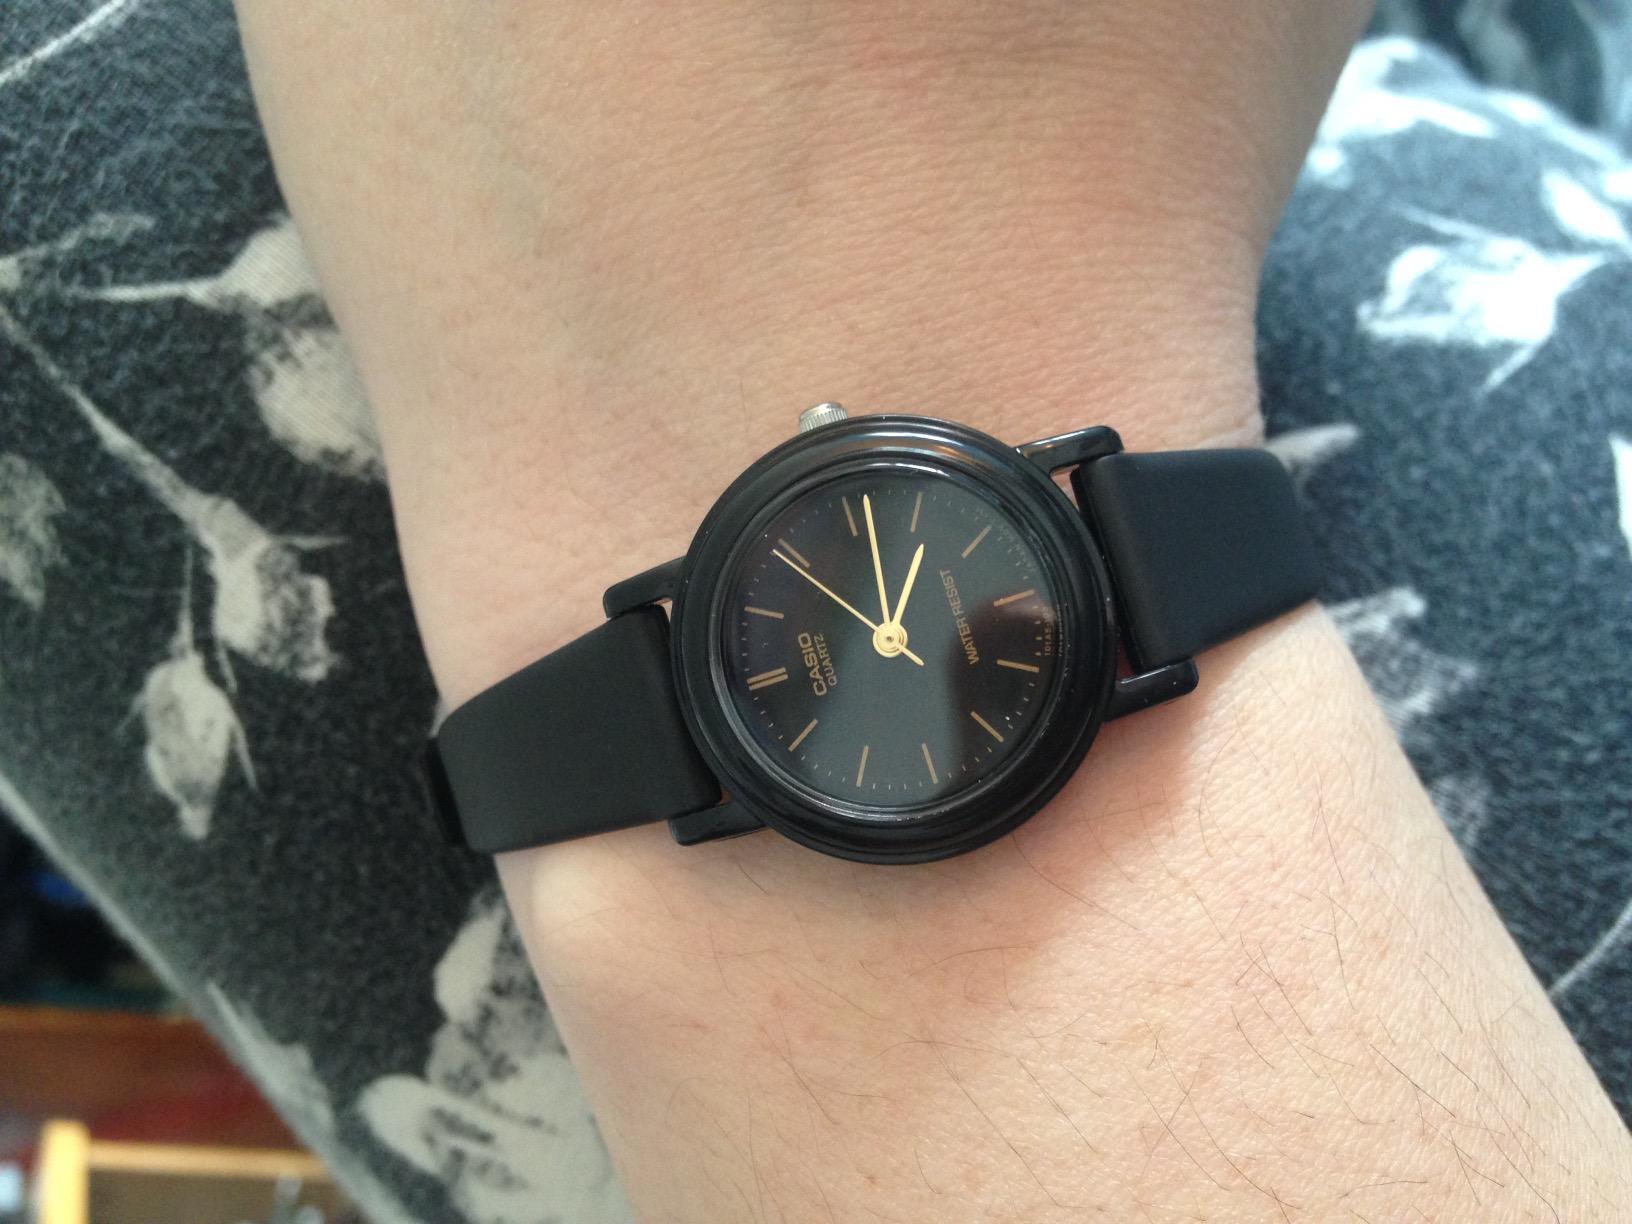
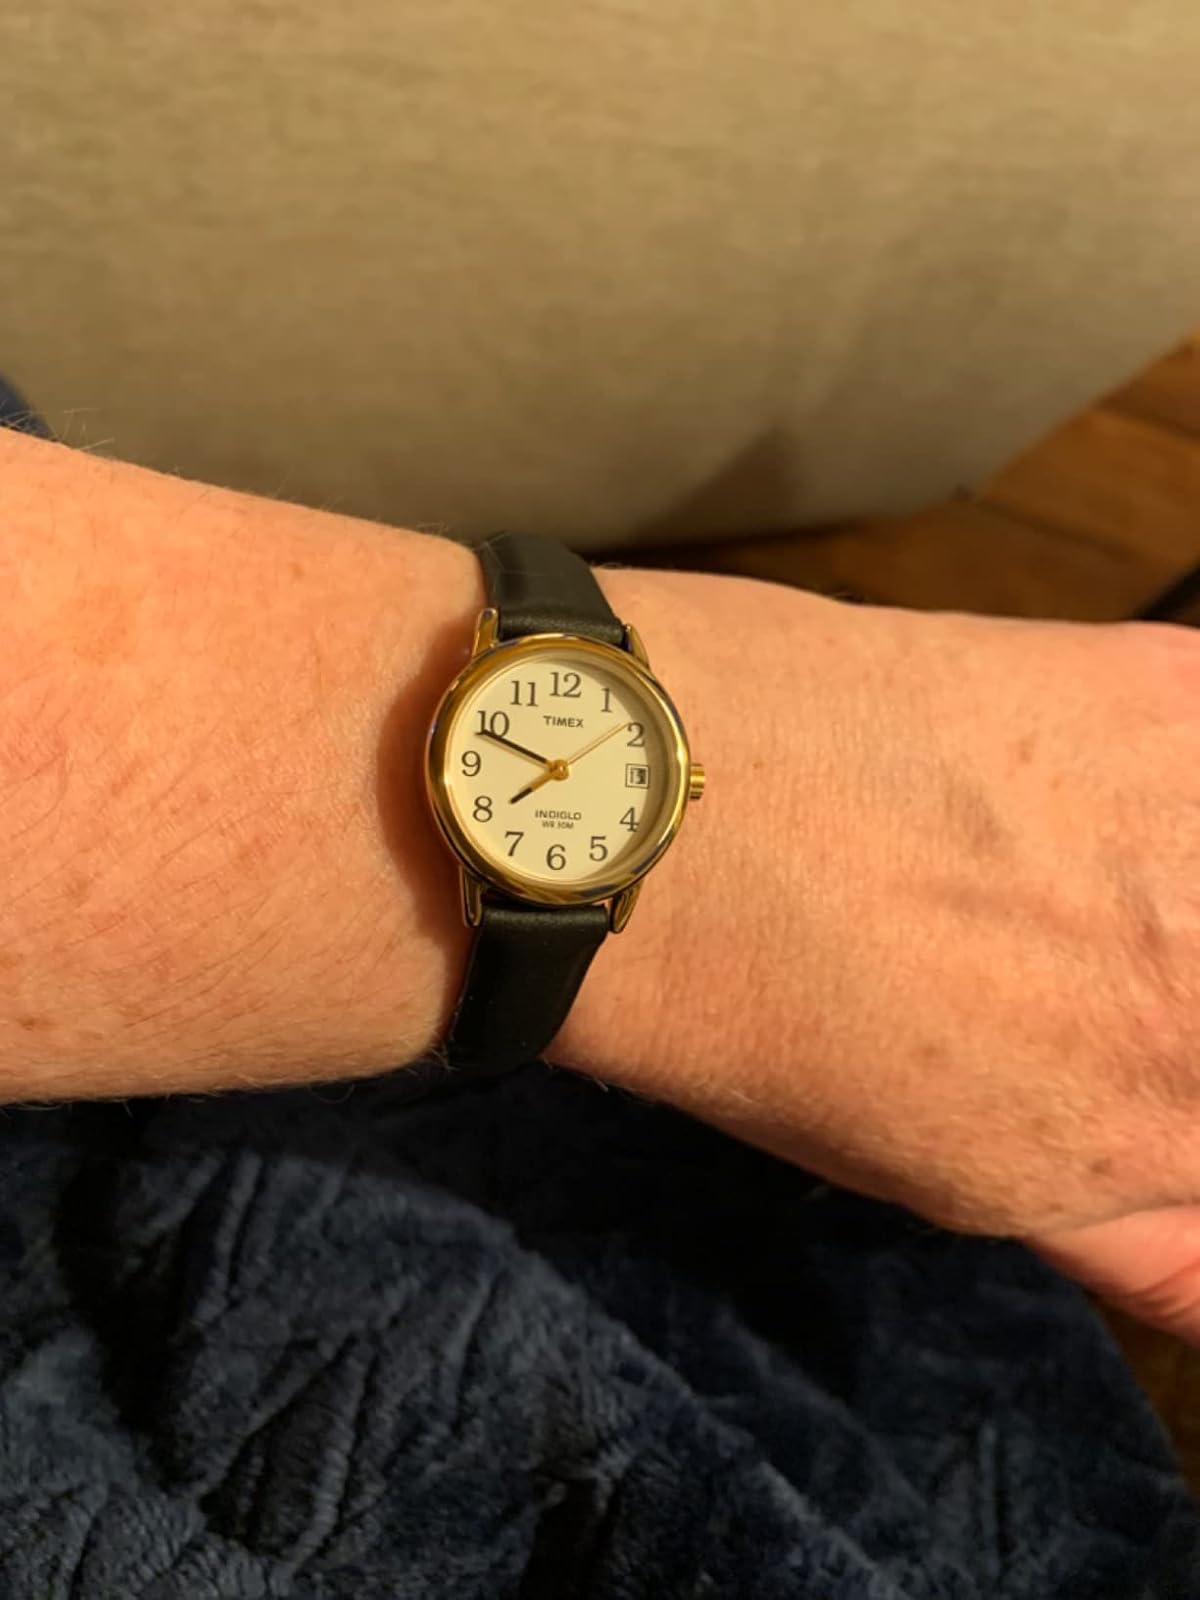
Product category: accessories_watch
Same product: no